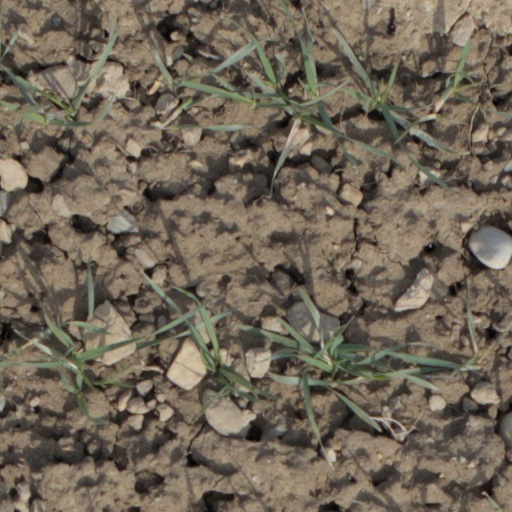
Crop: wheat